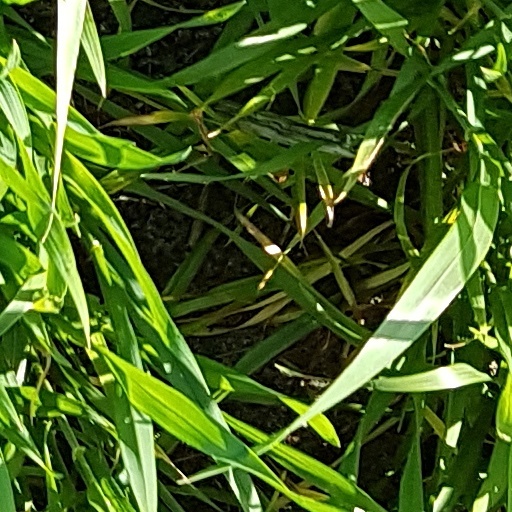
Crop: wheat